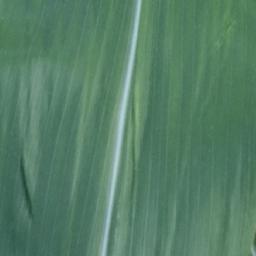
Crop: corn
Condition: (maize)_healthy